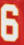
Number: 6